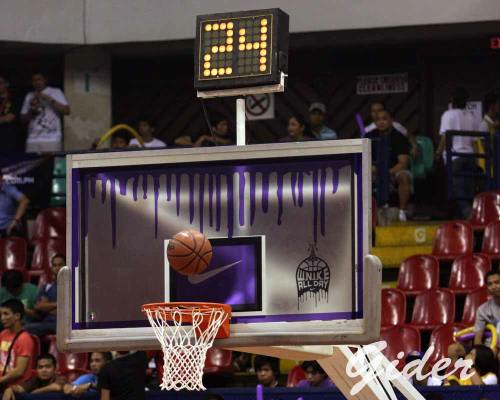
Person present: Yes